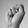
ASL letter: S